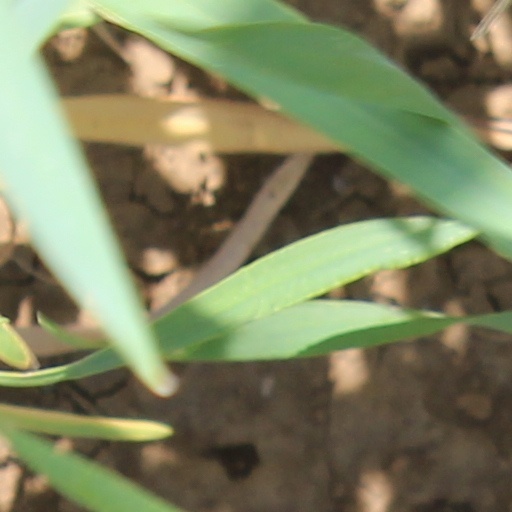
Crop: wheat